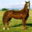
Label: horse